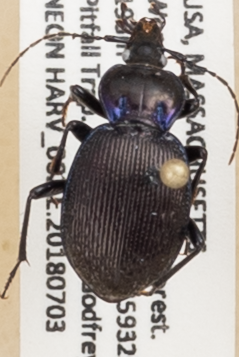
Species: Sphaeroderus stenostomus lecontei
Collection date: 2018-07-03
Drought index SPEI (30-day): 0.2
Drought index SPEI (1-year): -0.172
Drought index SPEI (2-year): -0.446